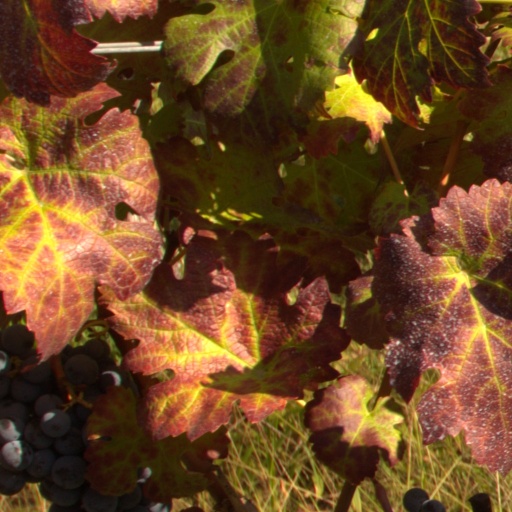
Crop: grape